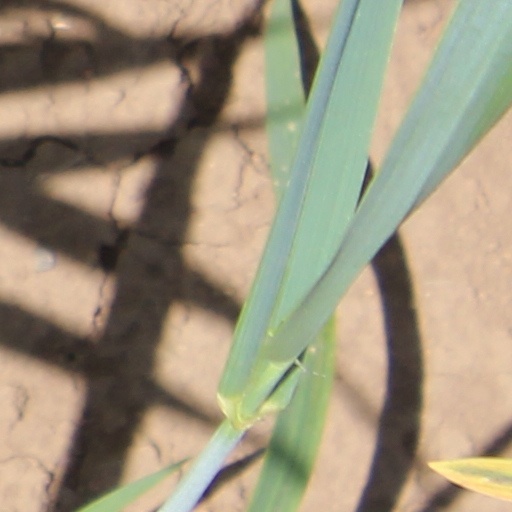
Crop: wheat